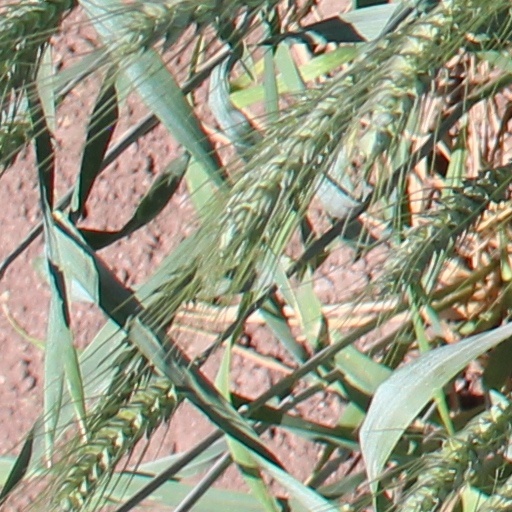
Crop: wheat